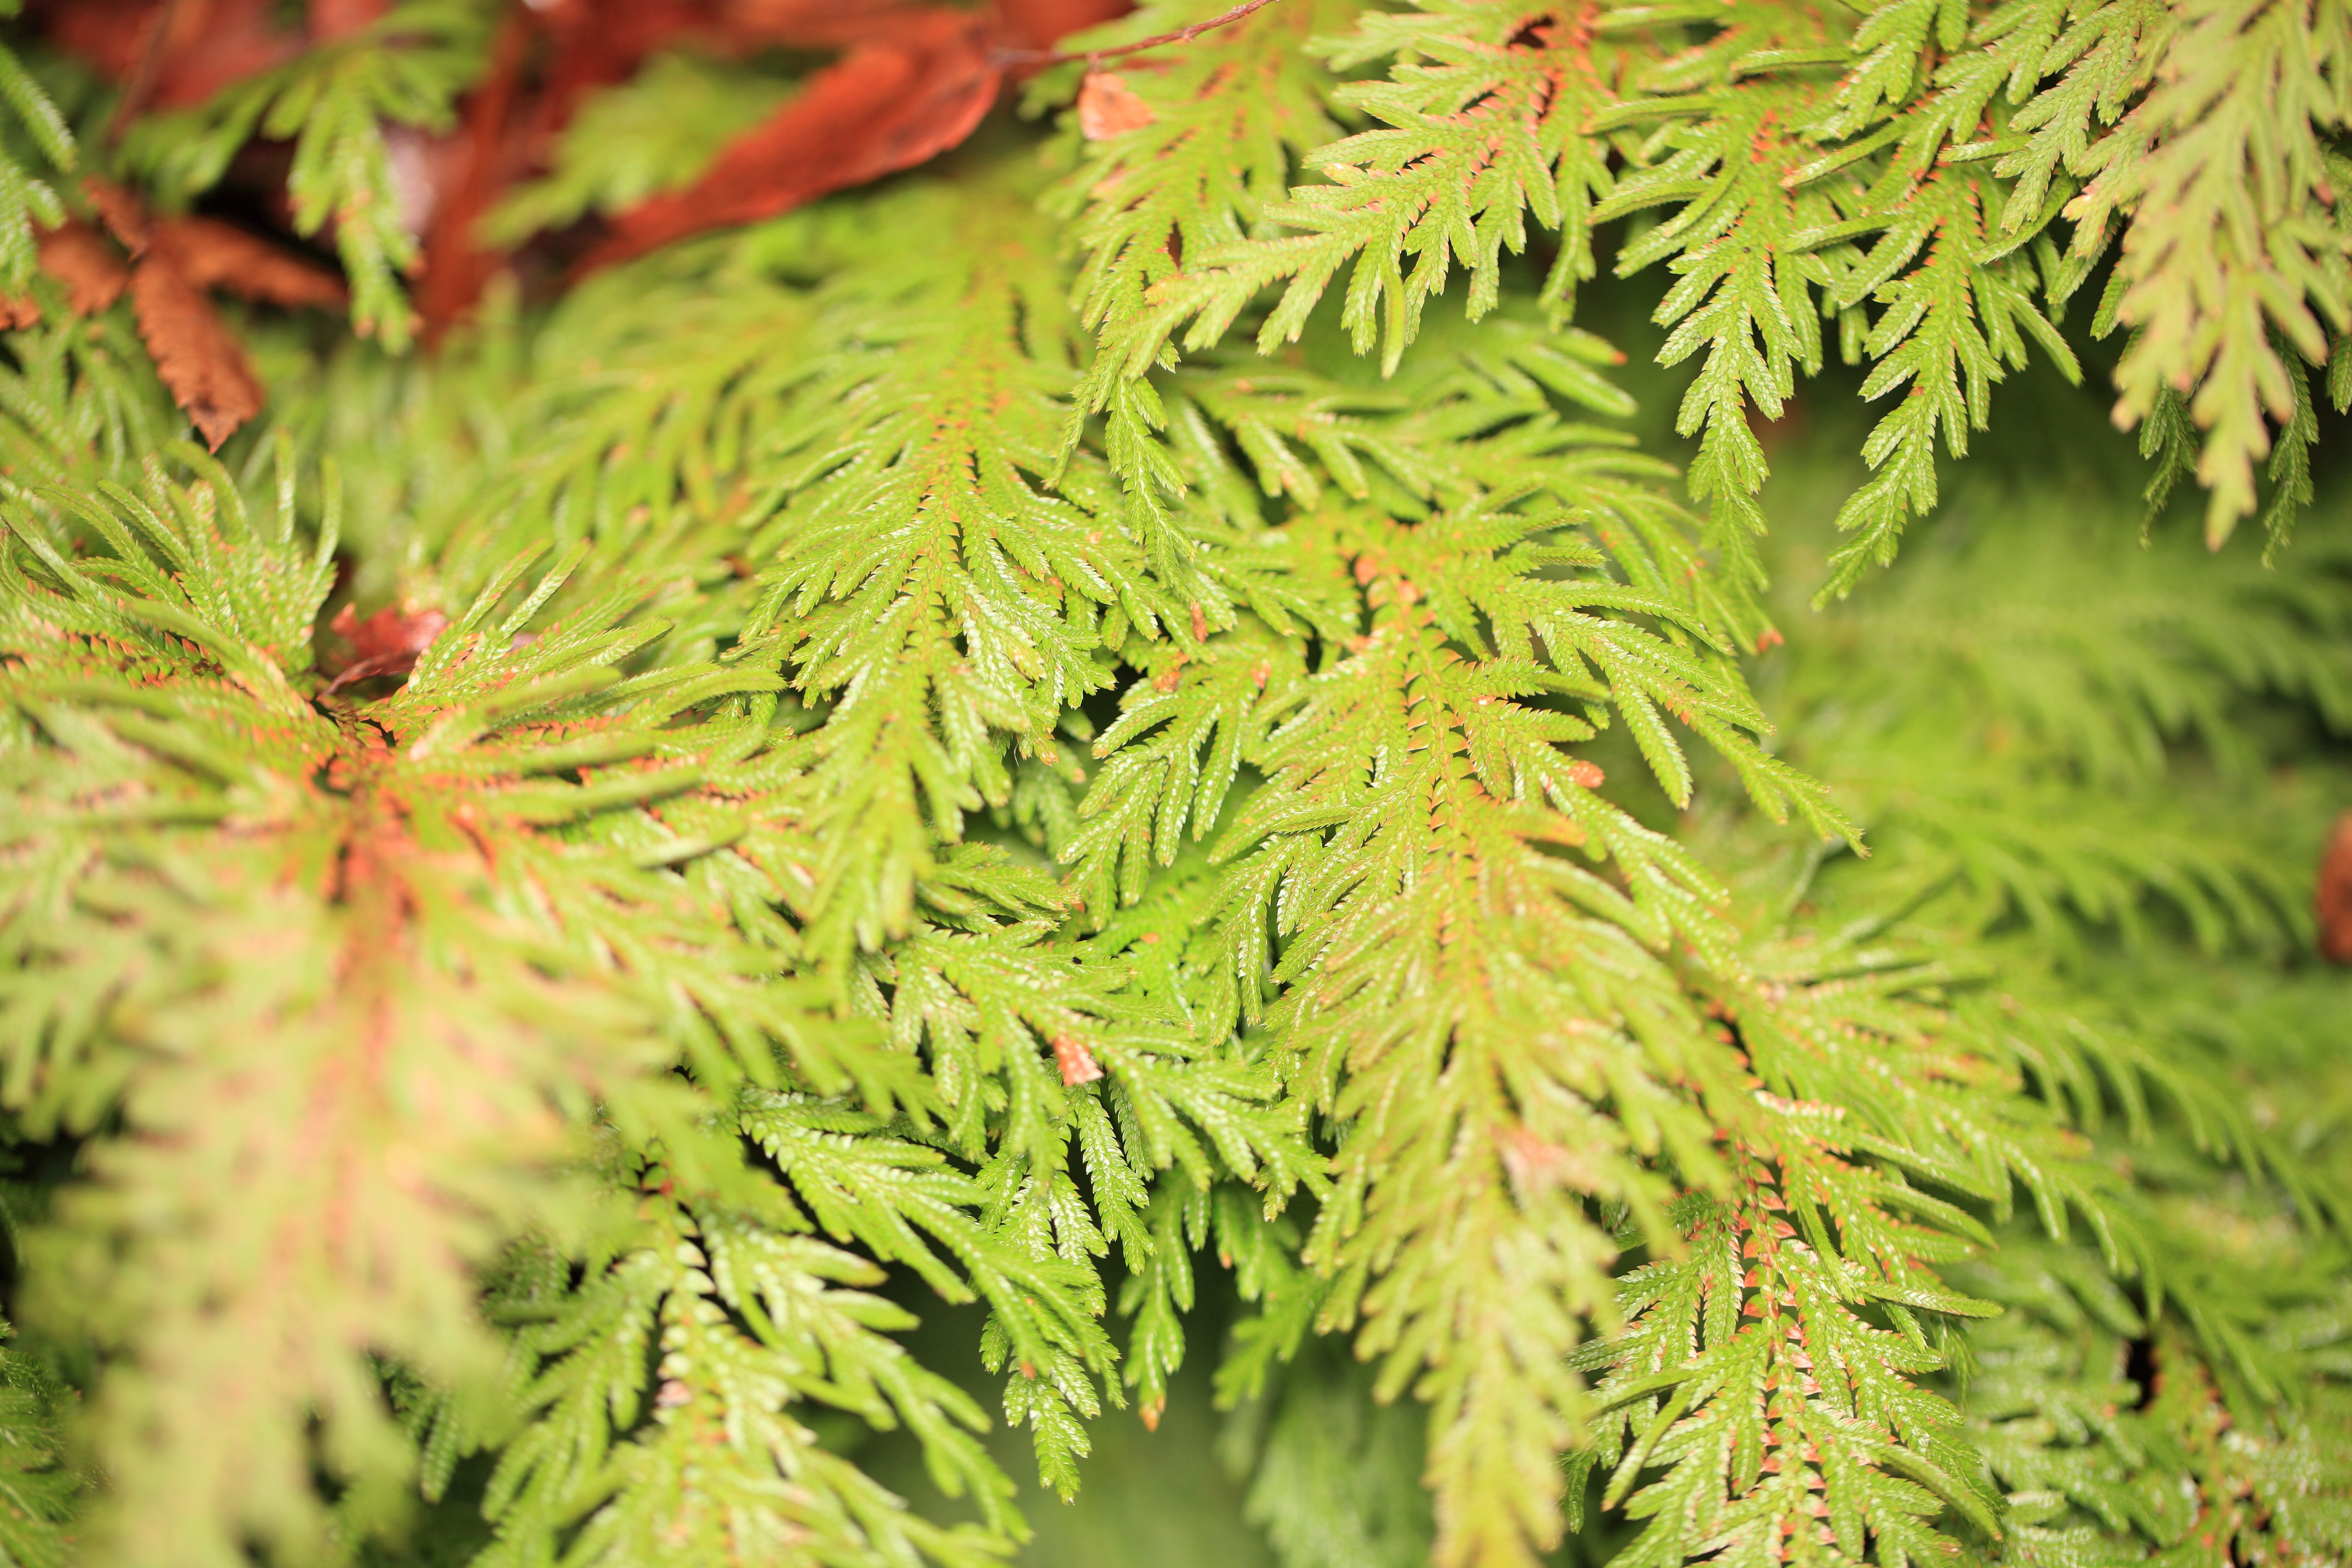
tree, branch, plant, leaf, flower, pattern, green, high, evergreen, botany, fir, flora, conifer, background, spruce, tokyo, shrub, wallpaper, 5d, hires, markii, larch, hi, res, resolution, kokubunji, tonogayatoteien, woody plant, temperate coniferous forest, land plant